Mahdids

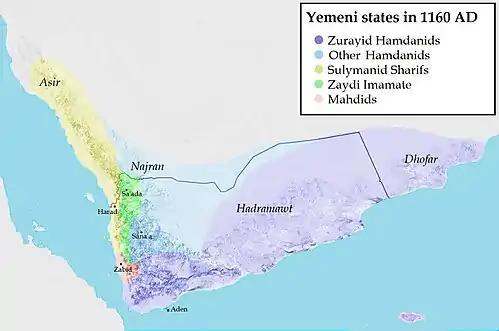
Yemeni States around 1160 AD

The Mahdids were a dynasty in Yemen who briefly held power in the period between 1159 and 1174.